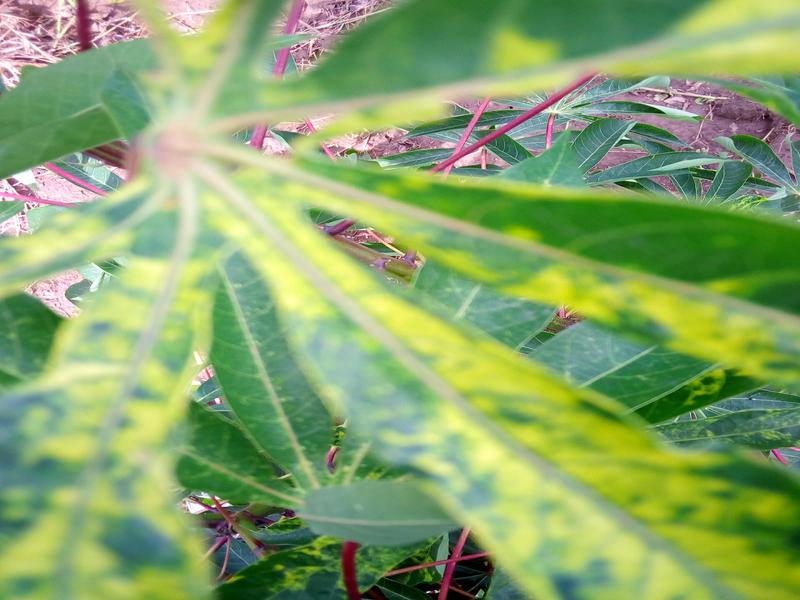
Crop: cassava
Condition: mosaic_disease